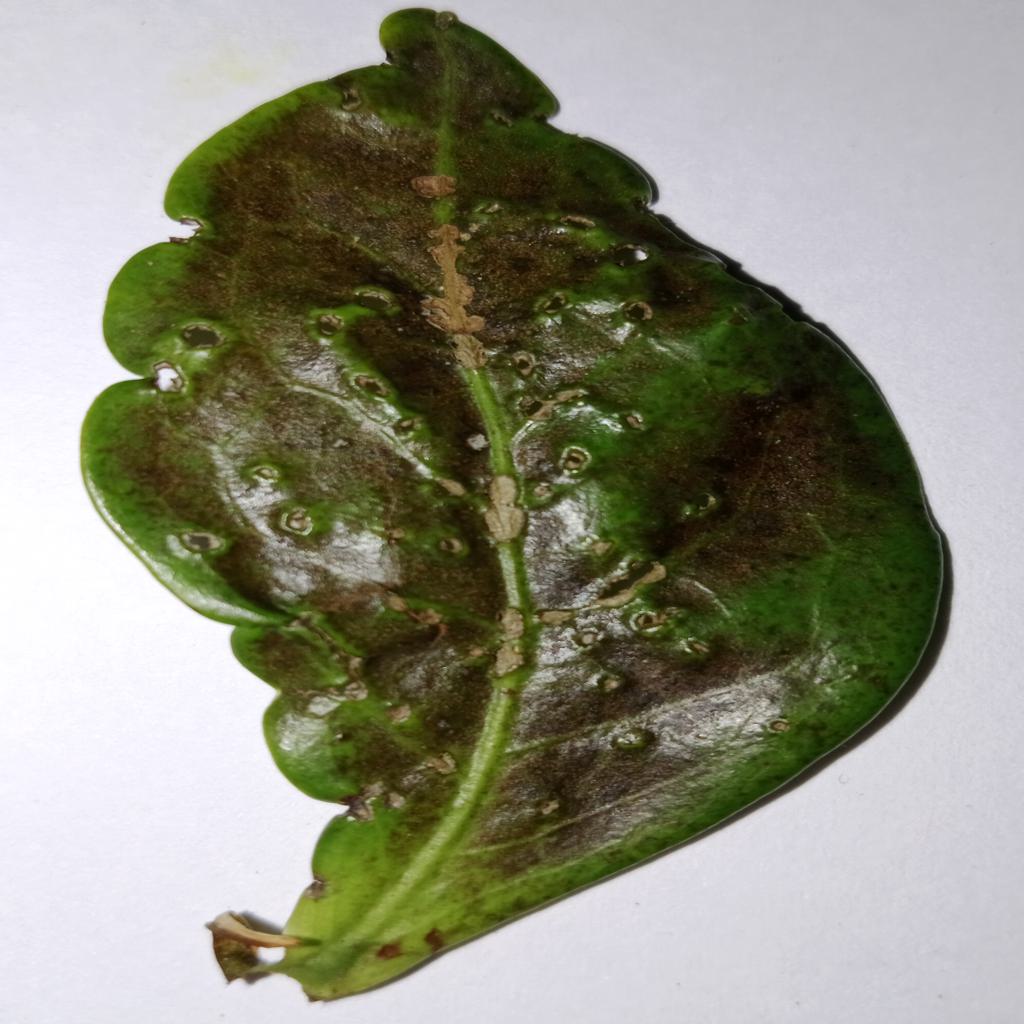
Label: Tea red scab